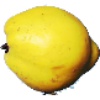
Label: quince